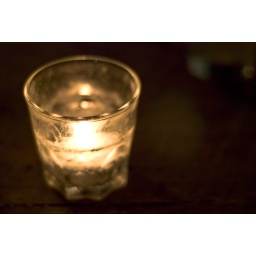
a candle on the table in the &amp;quot;Fish Bowl&amp;quot; pub in Brighton--one of our favourites.